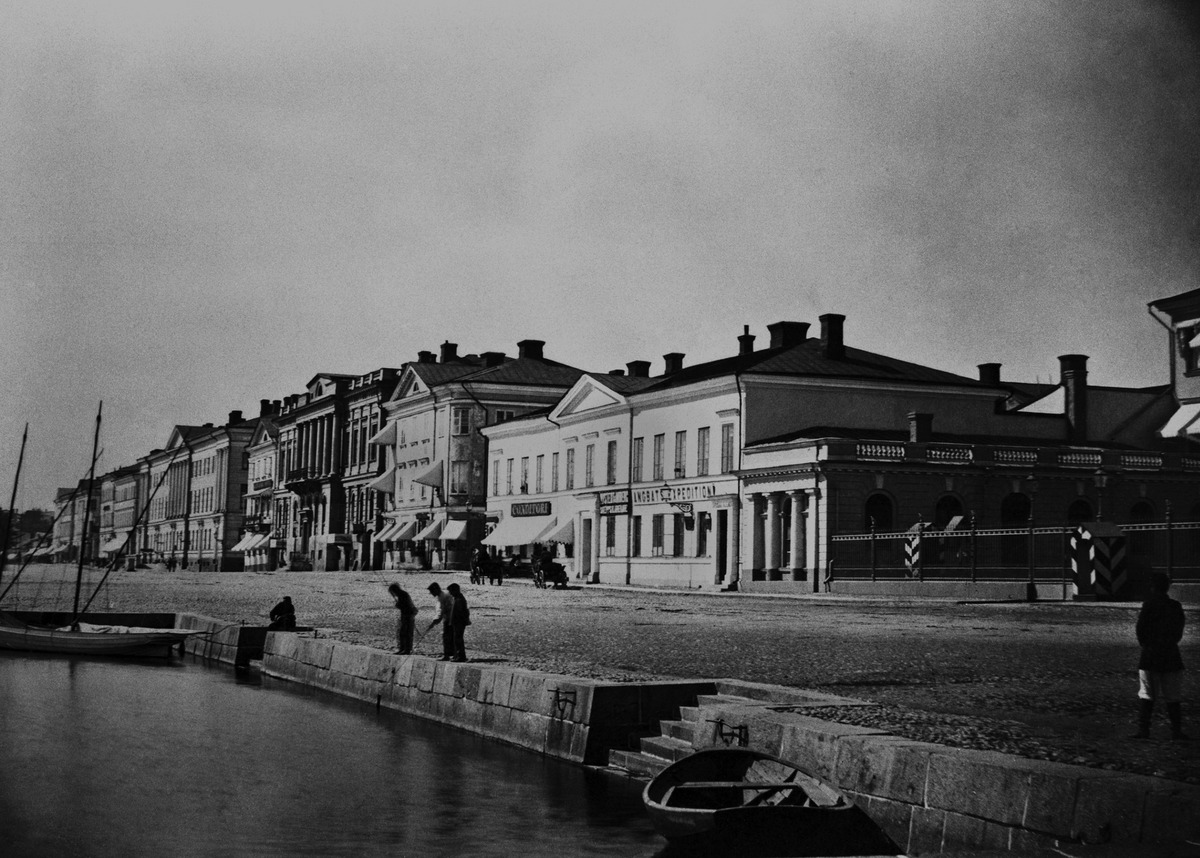
Pohjoisesplanadi 1, 3, 5, 7, 9, 11-13
sisällön kuvaus: Pohjoisesplanadi 1, 3, 5, 7, 9, 11-13. Linnanaltaalla onkivia poikia ja Kauppatori tyhjänä. mustavalkoinen
Kuvaaja: Ståhlberg, Karl Emil, valokuvaaja
Ajankohta: kuvausaika 1870 -luku
Paikka: Suomi, Uusimaa, Helsinki, Kaartinkaupunki Helsinki, Pohjoisesplanadi 1, 3, 5, 7, 9, 11-13
Aiheet: kadut, julkiset rakennukset, liikehuoneistot, lapset, torit, venesatamat